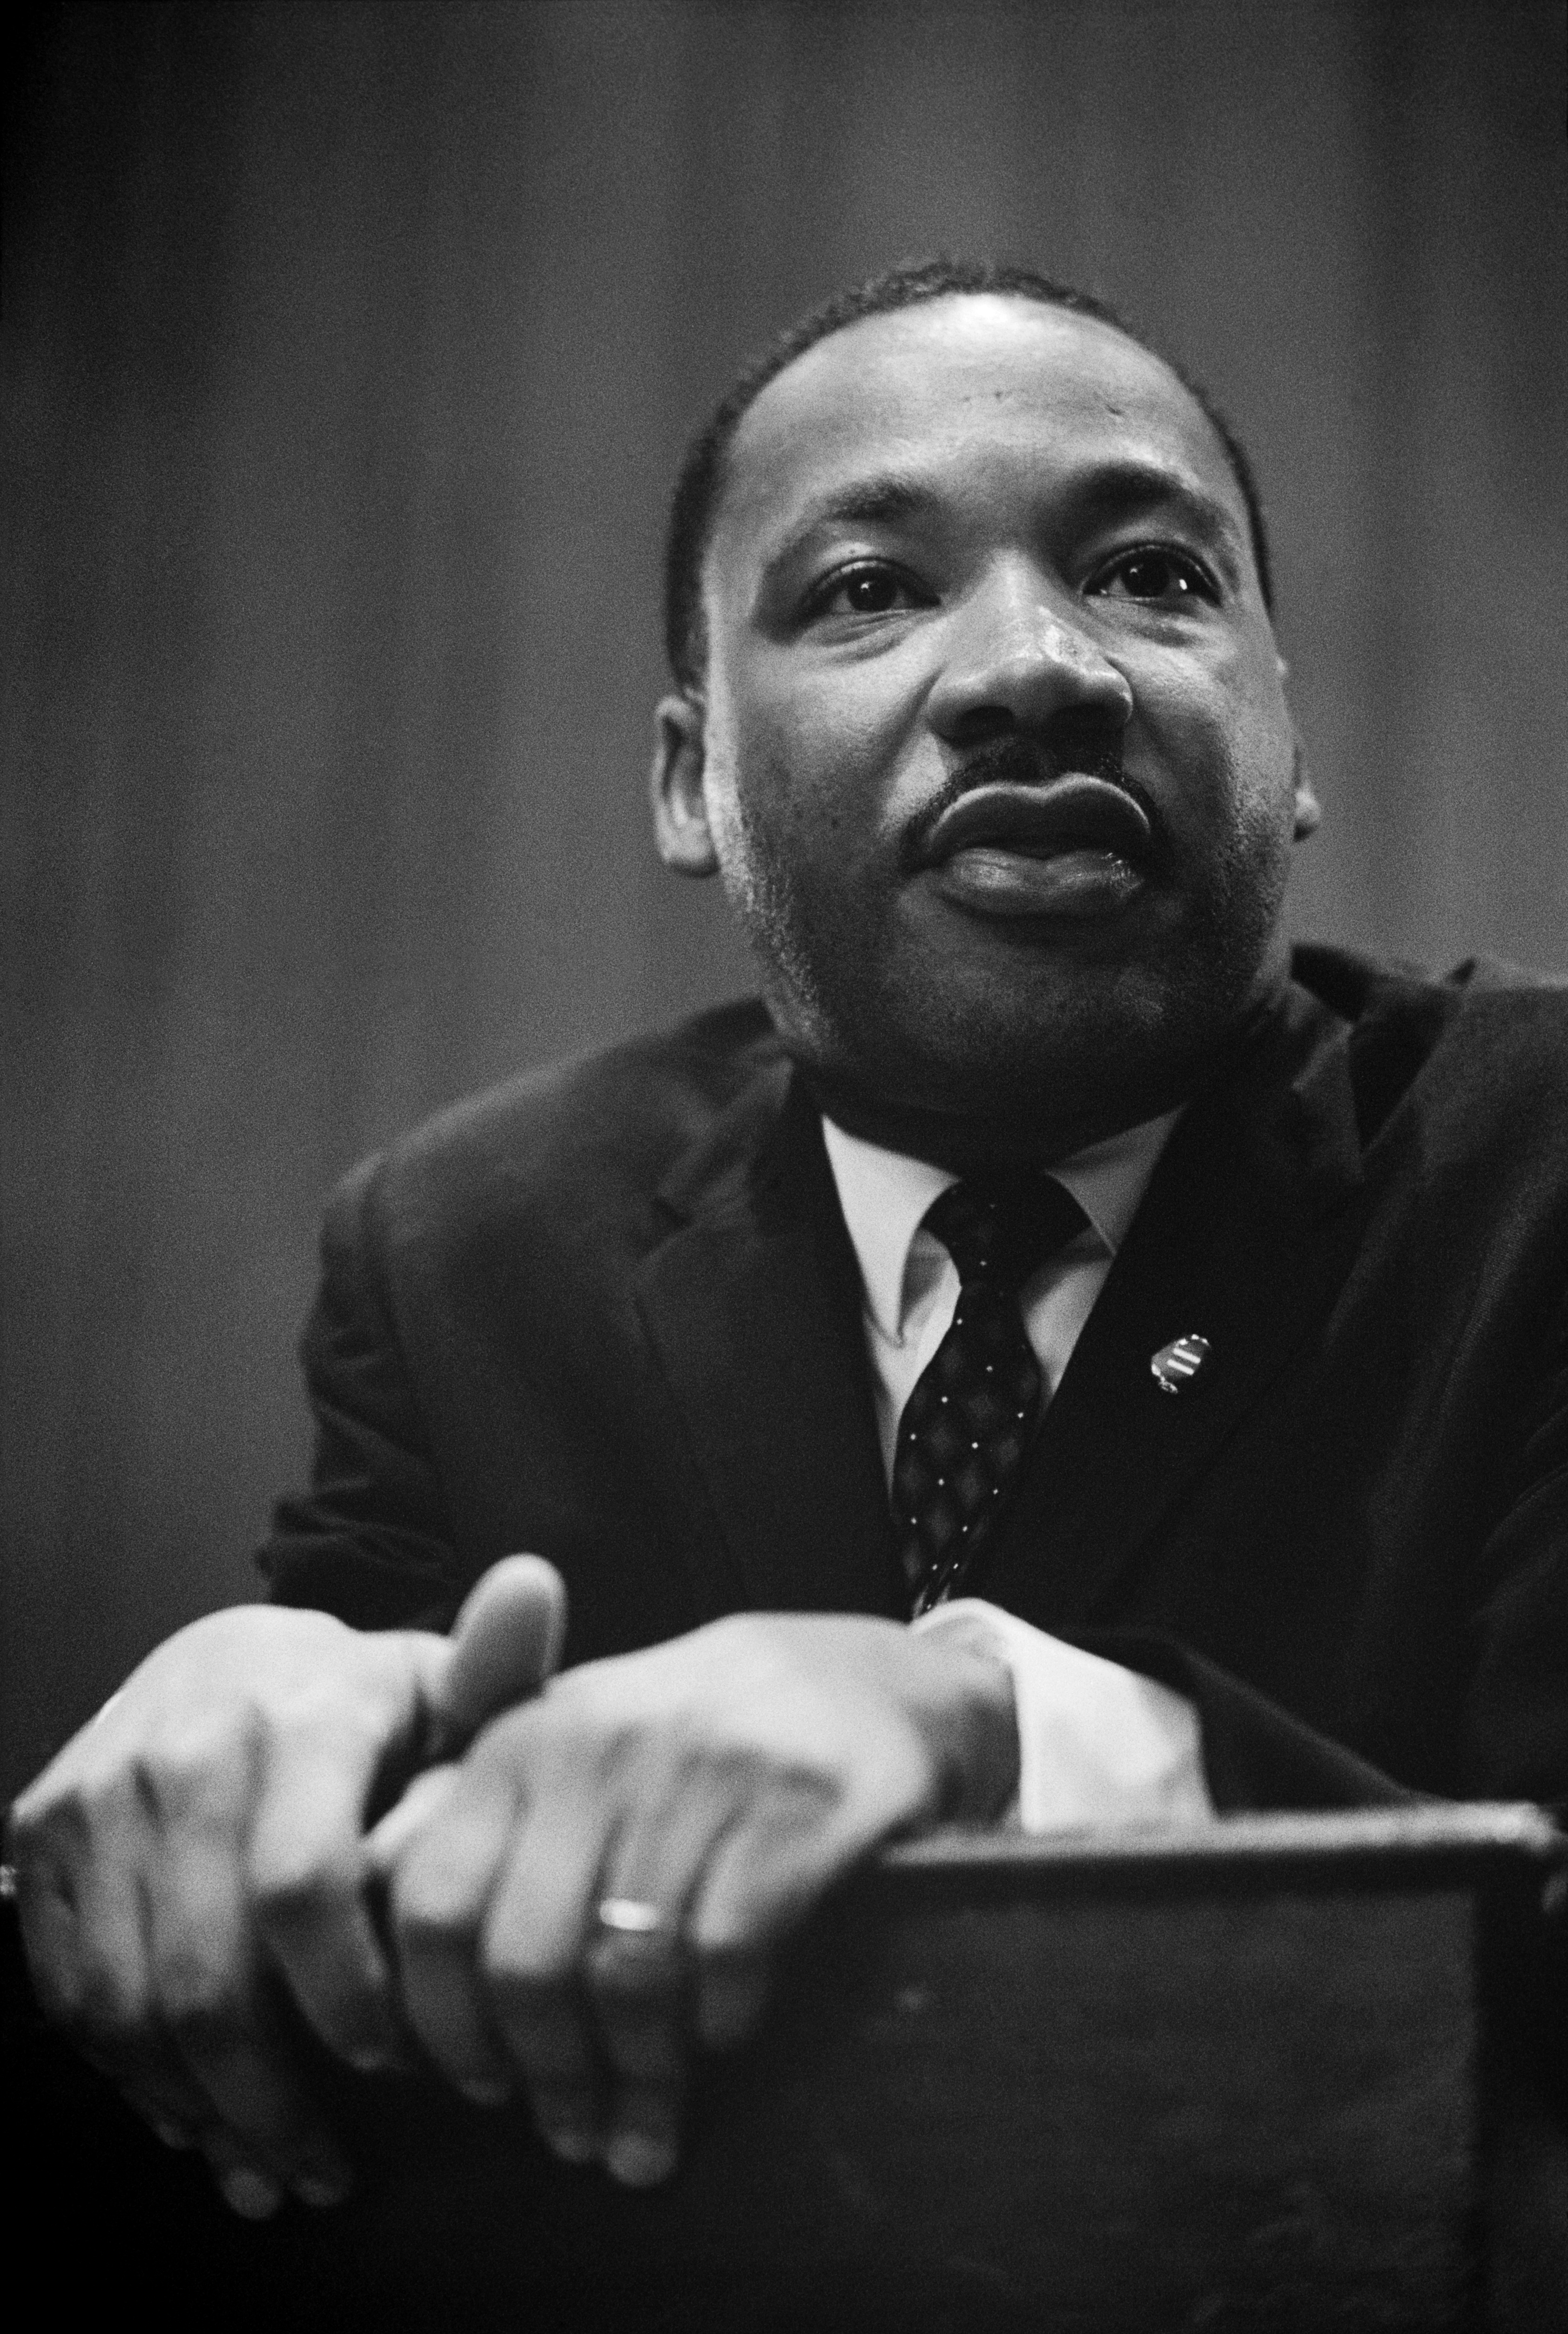
man, person, black and white, photography, portrait, usa, america, black, monochrome, photograph, 1964, african american, racism, monochrome photography, press conference, film noir, martin luther king, segregation